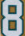
Number: 8